Saffrullah Dipatuan

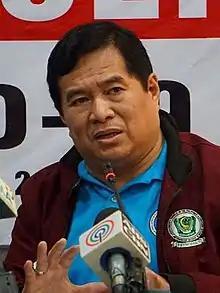
Dipatuan in 2020

Saffrullah Dipatuan is a Filipino politician, doctor, and civic leader who was a member of the Bangsamoro Transition Authority Parliament and chair of the parliament's Committee on Health. He formerly also headed the Bangsamoro Ministry of Health.